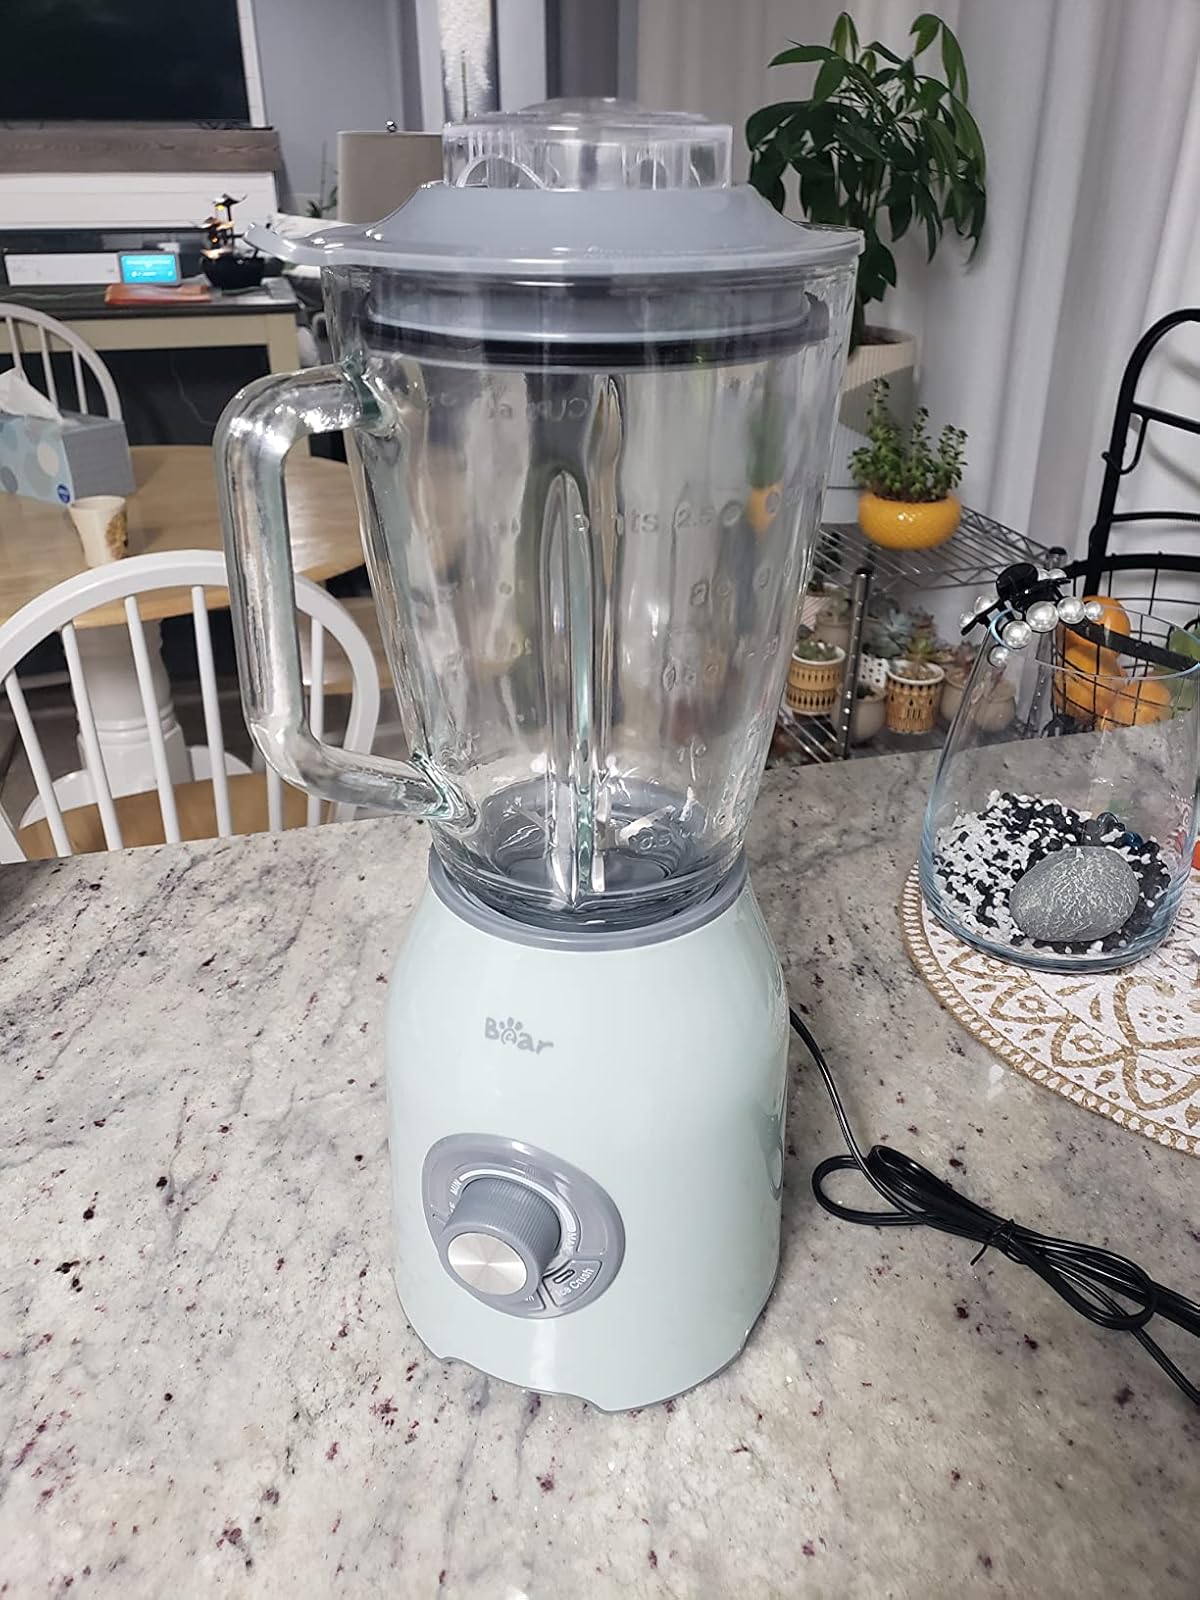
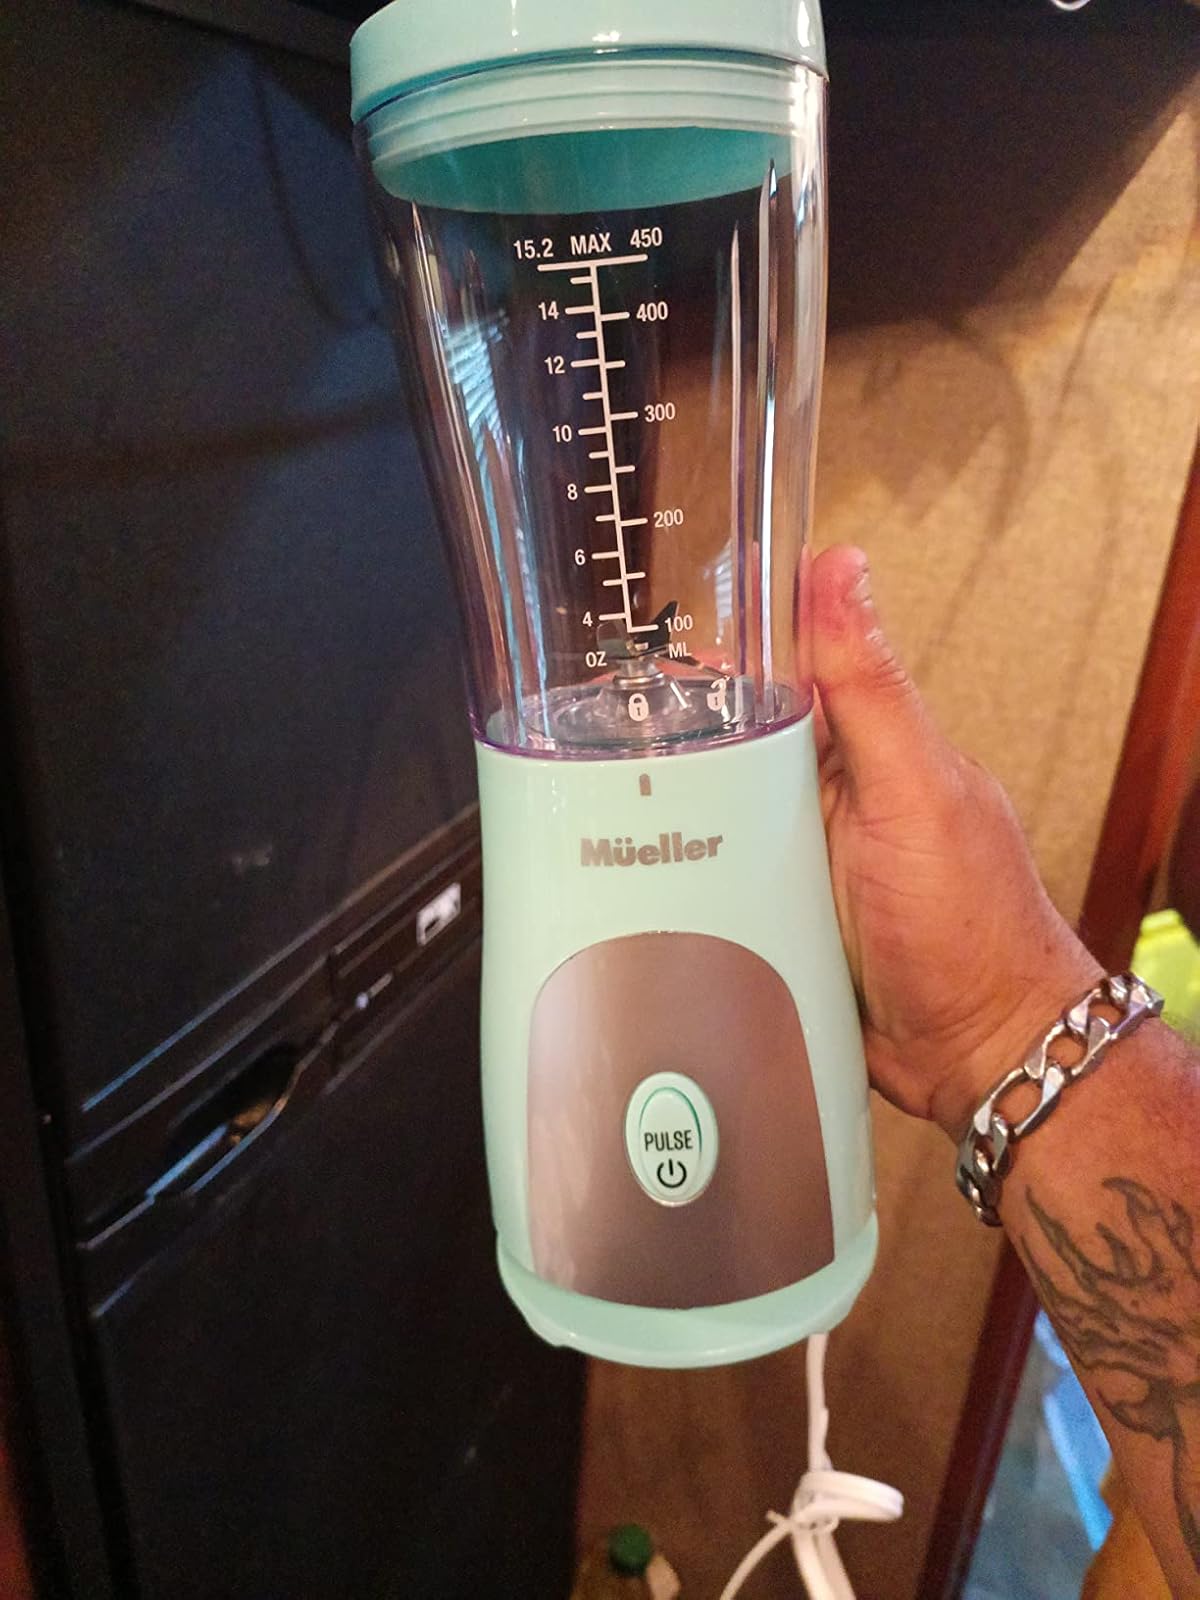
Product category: items_blender
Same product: no